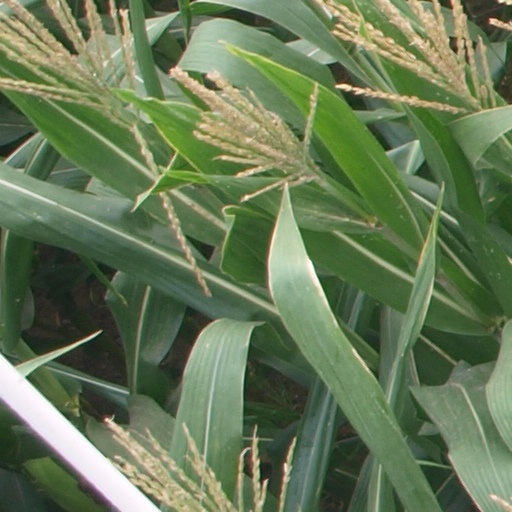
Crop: maize; corn